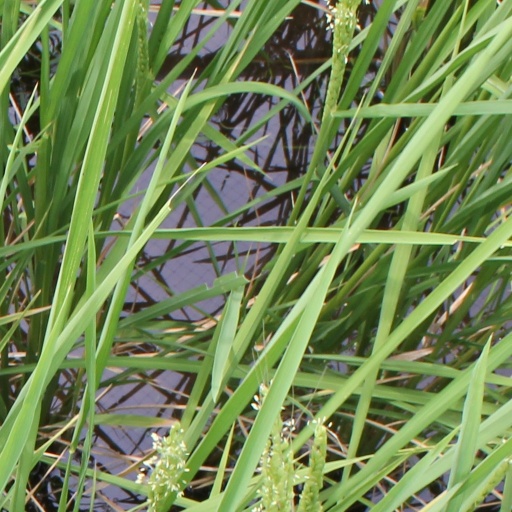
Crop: rice